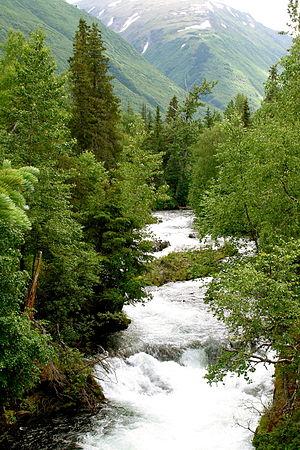
La Sterling Highway est une route d'Alaska aux États-Unis qui s'étend sur 229 kilomètres dans le centre sud de l'état, entre l'embranchement de Tern Lake Junction avec la Seward Highway au sud d'Anchorage et Homer.